Peter Charles Larkin

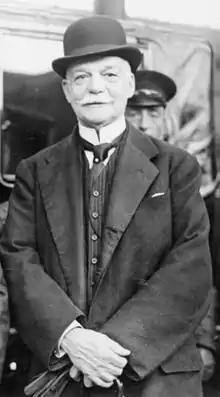
Larkin in London during the1926 Imperial Conference

Peter Charles Larkin, (May 14, 1855 – February 3, 1930) was a Canadian businessman, diplomat and political patron.